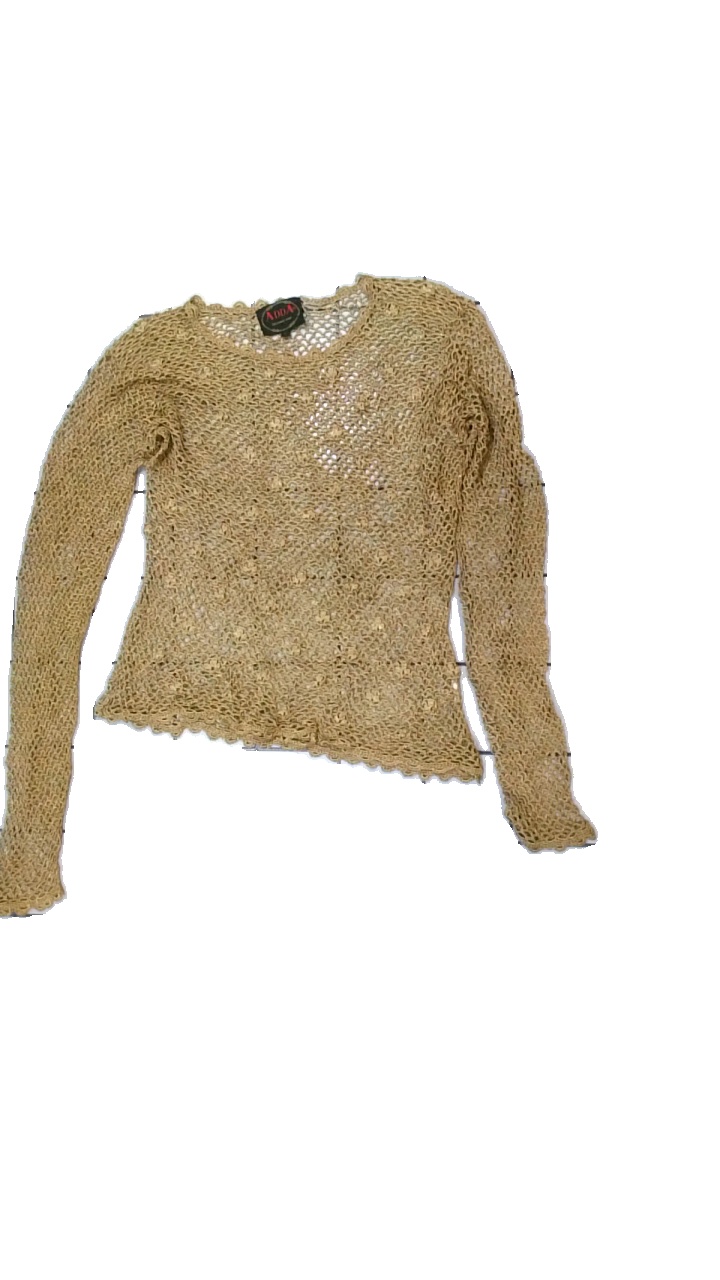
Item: Top (Ladies)
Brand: Adda
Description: brun nät tröja med hål i armhåla
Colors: Brown
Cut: Regular
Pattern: Other
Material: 100% viscose
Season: All
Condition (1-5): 3
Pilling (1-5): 5
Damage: hål armhåla
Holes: Major
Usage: Export
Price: <50